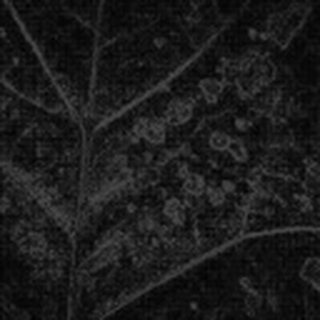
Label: cotton_target_spot